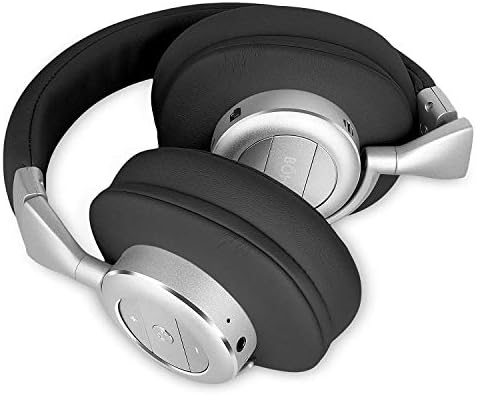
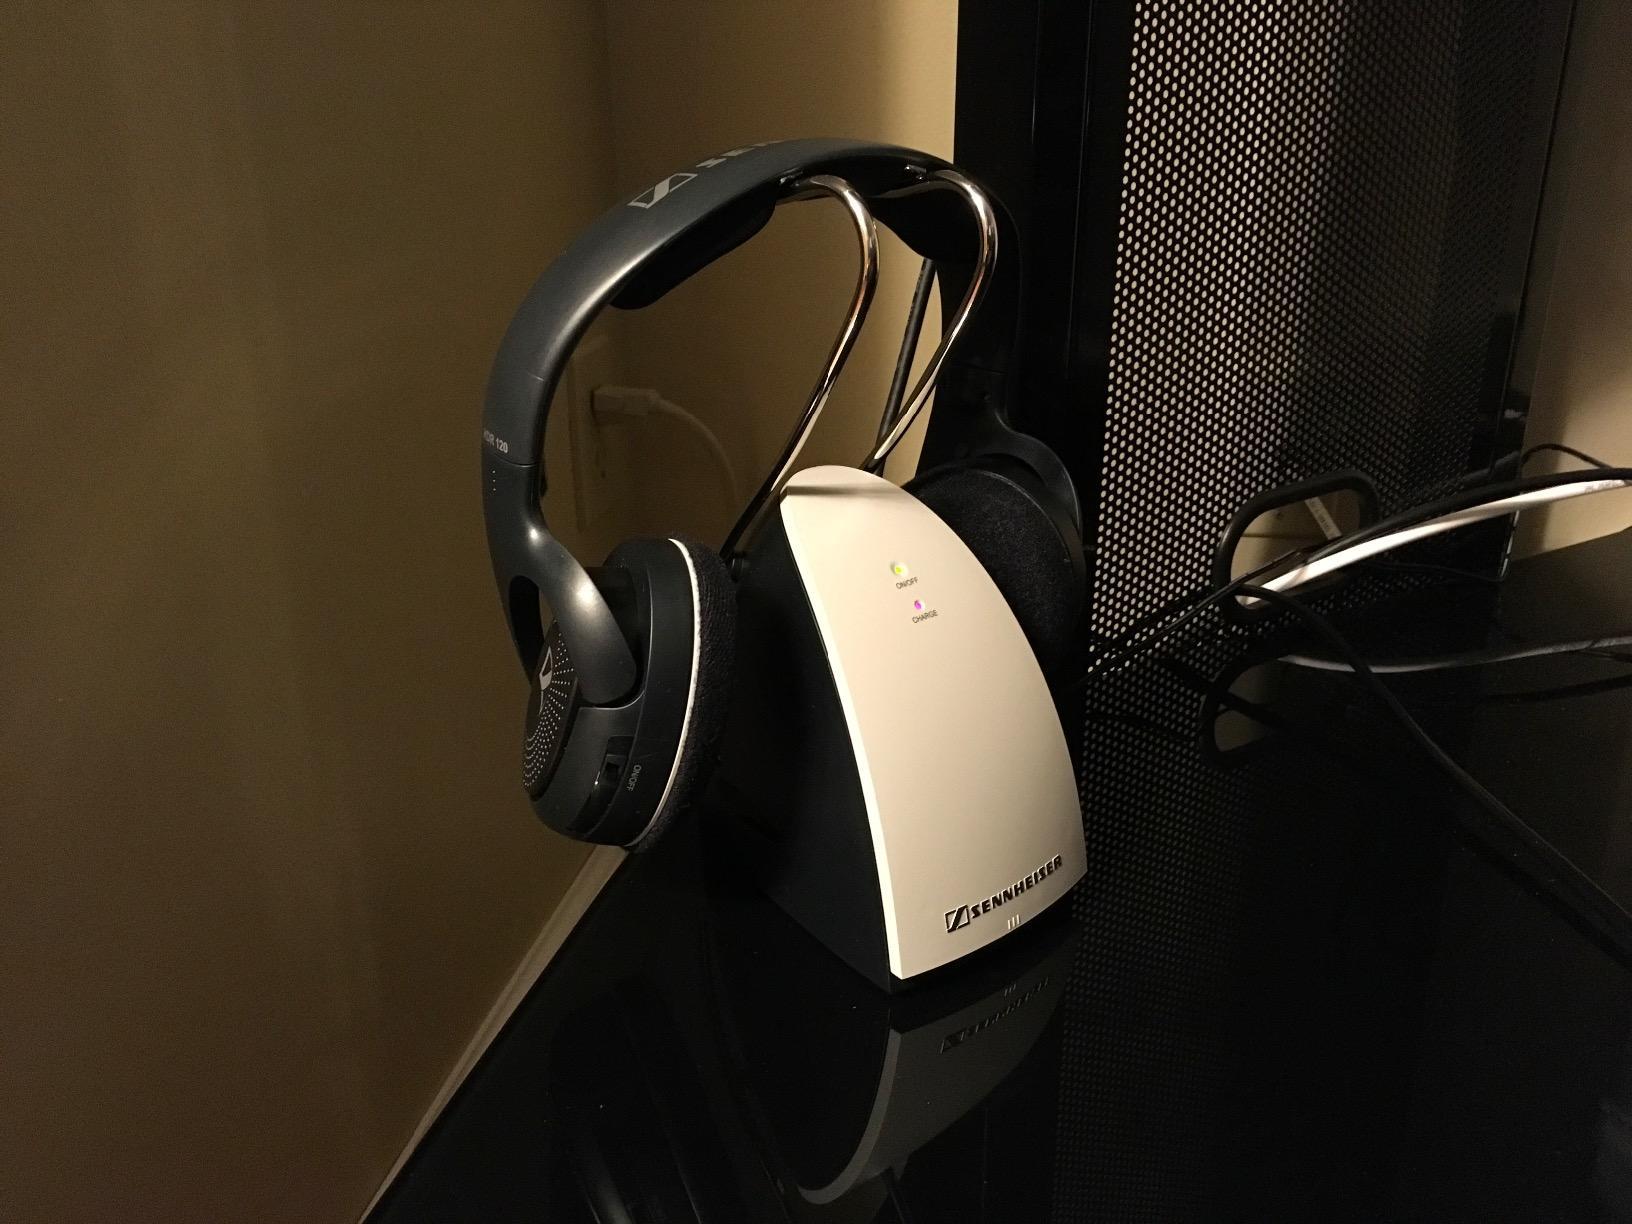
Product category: headphones
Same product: no